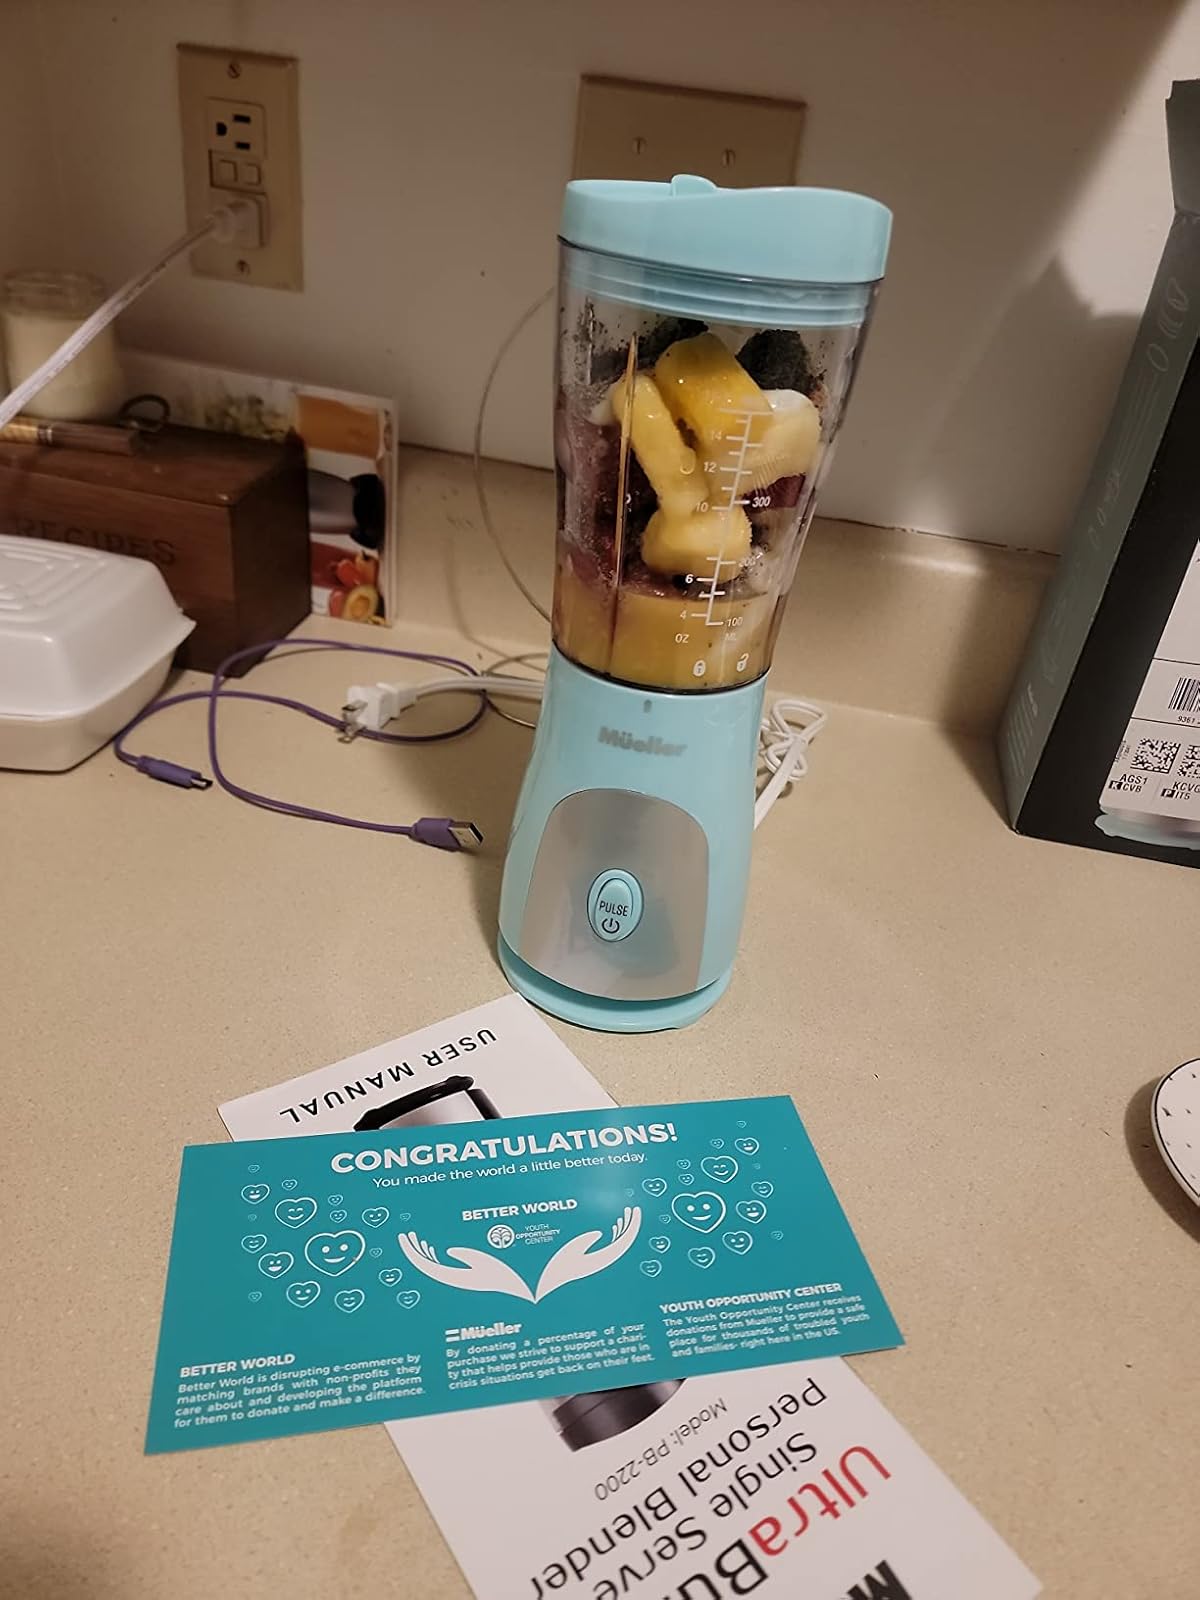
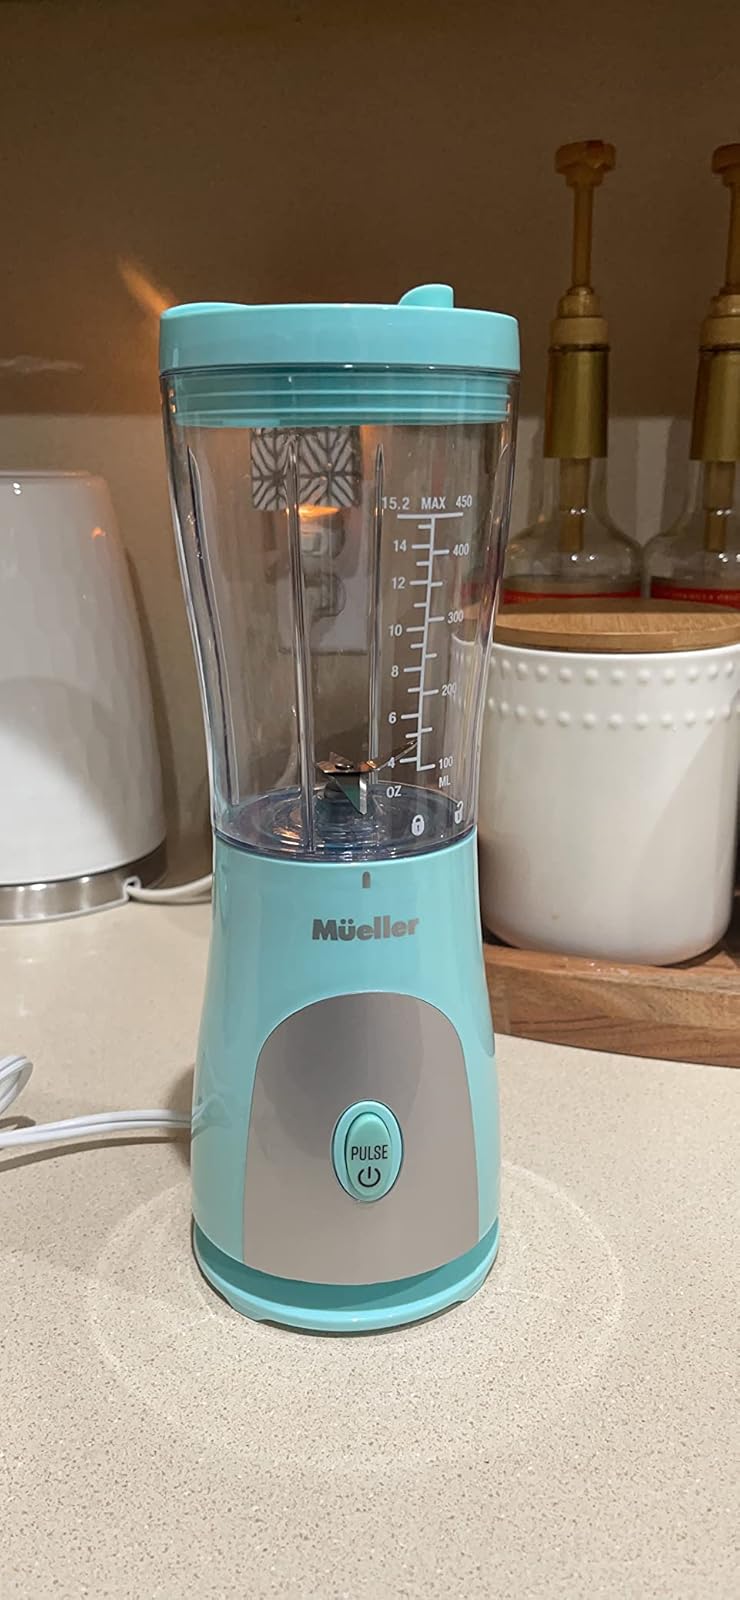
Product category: items_blender
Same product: yes